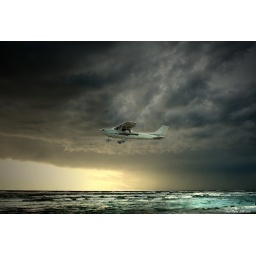
sky with airplane over the North Sea